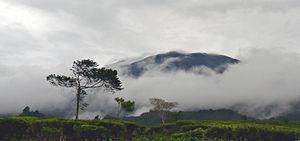
Le parc national de Gunung Gede Pangrango est un parc national situé dans le Java occidental en Indonésie. Il se situe entre deux volcans, le mont Gede et le mont Pangrango, pour une taille d'environ 150 km².